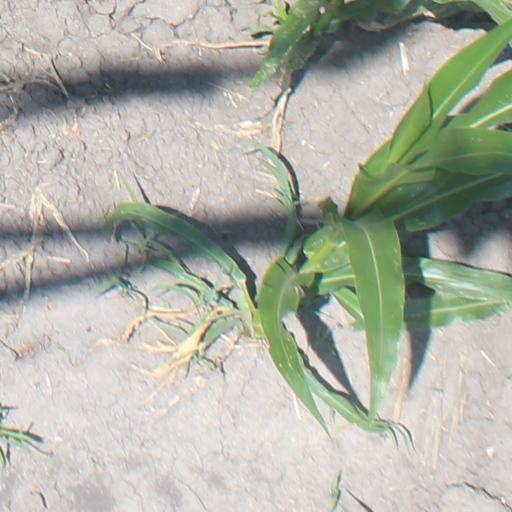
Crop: maize; corn